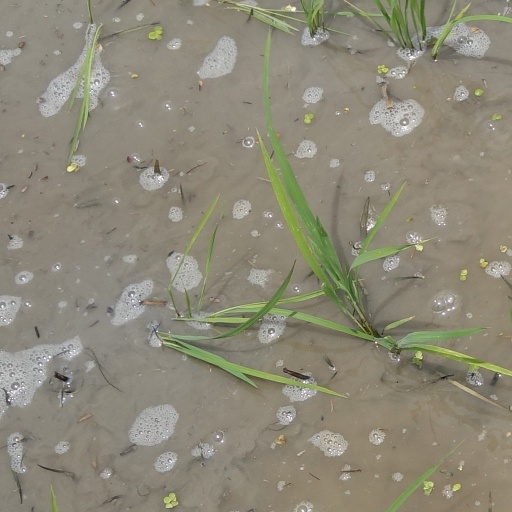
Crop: rice